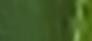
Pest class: predators